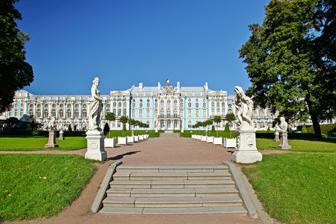
Building: Catherine Palace
Country: Russia
Year built: 1756
Palace near St. Petersburg, Russia For the eponymous palace in Moscow, see Catherine Palace (Moscow) . 59°42′58″N 30°23′44″E / 59.71611°N 30.39556°E / 59.71611; 30.39556 View from the garden The Catherine Palace ( Russian : Екатерининский дворец , romanized : Yekaterininskiy dvorets , IPA: [jɪkətʲɪˈrʲinʲɪnskʲɪj dvɐˈrʲets] ) is a Rococo palace in Tsarskoye Selo ( Pushkin ), located 30 kilometres (19 mi) south of St. Petersburg , Russia . It was the summer residence of the Russian tsars . The palace is part of the World Heritage Site Saint Petersburg and Related Groups of Monuments . History Following the Great Northern War , Russia recovered the farm called Saari Mojs (a high place) or Sarskaya Myza, which resided on a hill 65 m in elevation.  In 1710, Peter the Great gave the estate to his wife Catherine I , the village of which was initially called Sarskoye Selo, and then finally Tsarskoye Selo (Tsar's Village).  In 1723, Catherine I's Stone Palace, designed by Johann Friedrich Braunstein and built by Johann Ferster, replaced the original wooden house.  This was a two-storey sixteen-room building, with state chambers finished in polished alabaster, while the upper one included Gobelin tapestry .  The southeast portion of the estate included a garden designed by Jan Roosen, with terraces, stone staircases, parterres , trellised arbours, and ponds, while a menagerie was located on the opposite of the estate. North side, carriage courtyard: all the stucco details sparkled with gold until 1773, when Catherine II had gilding replaced with olive drab paint. During the reign of Peter the Great's daughter, Empress Elizabeth , Mikhail Zemtsov designed a new palace and work began in 1744.  In 1745, Zemtsov's pupil, Andrei Kvasov , working with Savva Chevakinsky , expanded the palace to be 300 m long.  This included a Middle House, two side wings, a chapel, and the Conservatory Hall, all connected by four galleries with hanging gardens. Then in 1751, Bartolomeo Rastrelli undertook a major reconstruction effort, integrating several buildings, giving the palace its distinctive snow-white columns, sky-blue walls, with gilded stucco , chapel cupolas , and sculptures requiring almost 100 kg of gold.  Rastrelli's interiors were based on a Baroque style.  Sculptor Johann Franz Dunker, master gilder Leprince, and interior painter Giuseppe Valeriani were some of the distinguished artists.  Other notable rooms included the Chinese Room with its porcelain and Coromandel lacquer panels, the Portrait Hall, the Light Gallery, and the Amber Room with Andreas Schlüter 's amber panels, while 5 anterooms were connected to the Great Hall, which measured 860 square meters .  Construction ended in 1756, when the palace included 40 state apartments, and more than 100 private and service rooms.  A New Garden was added, while the Old Garden was improved with a deepening of the Big Pond, connected to springs 6 km away, the addition of a Toboggan Slide, plus the Hermitage,  Grotto, Island, and Mon Bijou pavilions. Baroque architecture gave way to Neoclassical architecture in the 1770s, when Tsarskoye Selo became the summer residence of Catherine the Great 's court. Yuri Velten redesigned the south facade of the palace, while the side wings were converted from one-storey into four-storey Zubov and Chapel Annexes.  The Main Staircase was replaced by state and private rooms such as the Chinese Room, decorated with Charles Cameron designs, and a new staircase built in the center where the Chinese Room had stood. Cameron's 1780s interior designs included the Arabesque Room with arabesque painted ceiling, walls, and doors, while Greek and Roman classical motifs were used on the wall vertical panels.  Cameron's Lyons Room used French golden-yellow silk on the walls, while the doors, stoves and panels used Lake Baikal lapis lazuli .  The empress' bedroom used Wedgwood jasper bas-reliefs designed by John Flaxman and George Stubbs .  The Blue Room, or "Snuff-box", incorporated white and bright blue glass on the walls. Giacomo Quarenghi designed the Mirror and Silver Rooms in 1789, while Rastrelli's hanging gardens were pulled down in 1773. Vasily Neyolov 's 1768 master plan for Tsarskoye Selo was elaborated in 1771 by Johann Busch and implemented. Antonio Rinaldi added the Chesme Column , Morea Column, and the Kagul Obelisk to commemorate the victorious Russo-Turkish War (1768–1774) .  Neyolov's Gothic monuments included the Admiralty, the Hermitage Kitchen and Red (Turkish) Cascade, and his Chinese motifs included the Creaking Pagoda and the Great Caprice.  Neyolov's Early Classicism monuments included the Upper and Lower Baths.  Neyolov built the Opera House in 1778–79.  In the 1780s, Cameron added the Thermae as part of Catherine the Great's "Greek-Roman rhapsody", and started building the Chinese Village .  Quarenghi added a music pavilion and Ceres temple to an Upper Pond island.  His Kitchen Ruin folly was added next to the Concert Hall.  Neyolov's Babolovo Palace was added by 1785, and in the 1790s, Quarenghi built the Alexander Palace .  In 1809, Luigi Rusca built the Granite Terrace.  In 1817, Stasov built the Triumphal Arch commemorating the Russian repulsion of the French invasion of Russia .  From 1851 to 1852, Monighetti added the Turkish Bath. The ballroom With Catherine the Great's death in 1796, park construction ceased. Vasily Stasov restored the damage caused by the 1820 fire, which included Rastrelli's chapel and adjoining apartments.  In the 1850s, Andrei Stakenschneider decorated the state room ceilings with stucco ornament and Hermitage Museum canvases.  In 1860, Ippolito Monighetti reconstructed the central staircase and main porch. When the German forces retreated after the siege of Leningrad in World War II, they intentionally destroyed the residence, leaving only the hollow shell of the palace behind. Soviet archivists had managed to document a fair amount of the interior before the war, which proved of great importance in reconstructing the palace starting in 1957, by the State Control Commission for the Preservation of Monuments under the direction of Alexander Kedrinsky. Layout The Cameron Gallery in the 21st century The Chapel of Catherine Palace [ ru ] Although Stasov's and Cameron's Neoclassical interiors are manifestations of late 18th-century and early 19th-century taste, the palace is best known for Rastrelli's grand suit of formal rooms known as the Golden Enfilade . It starts at the spacious airy ballroom, the "Grand Hall" or the "Hall of Lights", with a spectacular painted ceiling, and comprises numerous distinctively decorated smaller rooms, including the recreated Amber Room . The Cameron Gallery in the 18th century. The Great Hall , or Light Gallery, as it was called in the 18th century, is a formal apartment in the Russian baroque style designed by Bartolomeo Rastrelli between 1752 and 1756. The Great Hall was intended for more important receptions such as balls, formal dinners, and masquerades . The hall was painted in two colors and covers an area of approximately 1,000 square meters. Occupying the entire width of the palace, the windows on the eastern side look out onto the park while the windows of the western side look out to the palace plaza. In the evening, 696 lamps are lit on about a dozen chandeliers located near the mirrors. The hall's sculptural and gilded carvings and ornamentation were created according to sketches by Rastrelli and models by Johann Franz Dunker . Interior of the Agate Rooms of Catherine Palace [ ru ] . Beyond the Great Hall is the Courtiers-in-Attendance Dining Room. The room was designed by Rastrelli in the mid-18th century. The small room is lit by four windows which look out into the formal courtyard. The architect placed false windows with mirrors and mirrored glass on the opposite wall, making the hall more spacious and bright. Decorated in the typical Baroque interior style, the hall is filled with gilded wall-carvings, complex gilded pieces on the doors, and ornamental patterns of stylized flowers. The ceiling mural was painted by a well-known student of the Russian School from the mid-18th century. It is based on the Greek myth of the sun god Helios and the goddess of the dawn, Eos . Across from the Courtiers-in-Attendance Dining Room, on the other side of the Main Staircase, is the White Formal Dining Room. The hall was used for the empresses' formal dinners or "evening meals". The walls of the dining hall were decorated with the utmost extravagance with gilded carvings. The furnishings consist of gilded carvings on the consoles.  Some of the furniture which can be seen in the room today is original whilst other pieces are reproductions. The painted mural, The Triumph of Apollo , is a copy of a painting completed in the 16th century by Italian artist Guido Reni . The Portrait Hall is a formal apartment covering 100 square meters. The room's walls boast large formal portraits of Empress Catherine I and Empress Elizabeth Petrovna , as well as paintings of Natalya Alexeyevna , sister of Peter the Great , and Empress Catherine II . The inlaid floors of the hall contain precious woods. The Drawing Room of Alexander I was designed between 1752 and 1756 and belonged to the Emperor's private suite. The drawing room stood out from the rest of the formal rooms in the palace due to the fact that the walls were covered in Chinese silk . Other decor in the room was typical for the palace's formal rooms—a ceiling mural and gilded carvings. The elegant card tables and inlaid wood commode display Japanese, Chinese, and Berlin porcelain . The Green Dining Room, which replaced Rastrelli's "Hanging Garden" in 1773, is the first of the rooms in the northern wing of the Catherine Palace, designed by Cameron for the future Emperor Paul and his wife. The room's pistachio-coloured walls are lined with stucco figures by Ivan Martos . During the great fire of 1820 the room was seriously damaged, thus sharing the fate of other Cameron interiors. It was subsequently restored under Stasov's direction. Other interiors by Cameron include the Waiters' Room, with an inlaid floor of rosewood , amaranth and mahogany and stylish Chippendale card tables; the Blue Formal Dining-Room, with white-and-blue silk wallpaper and Carrara marble chimneys; the Chinese Blue Drawing Room, a curious combination of Adam style with Chinoiserie ; the Choir Anteroom, with walls lined in apricot-colored silk; and the columned boudoir of elisha busailo I , executed in the Pompeian style. See also List of Baroque residences References